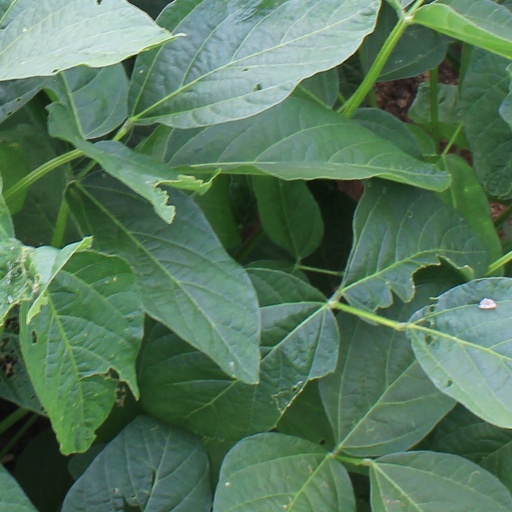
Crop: soybean